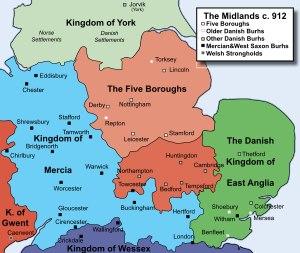
Les Cinq Bourgs, en anglais Five Burghs ou Five Boroughs, sont les cinq principales villes de la Mercie danoise, dans les actuels Midlands de l'Est. Il s'agit de Derby, Leicester, Lincoln, Nottingham et Stamford. Conquises par les Danois à la fin du IXᵉ siècle, elles sont reconquises par les Anglo-Saxons dès le début du Xᵉ siècle.